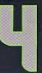
Number: 4